2019 Turkish offensive into northeastern Syria

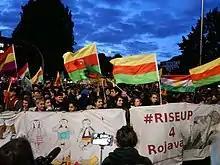
Protest against Turkey's military offensive on 10 October 2019

In October 2019, Syrian Kurdish authorities and doctors reported a number of patients with severe burns seemingly caused by a chemical weapon, accusing Turkey of employing the chemical white phosphorus to target people. Hamish de Bretton-Gordon, a former commander of the UK's chemical, biological, radiological and nuclear regiment, said of wounds he had been shown pictures of, "the most likely culprit is white phosphorus". Syrian Kurdish authorities also accused Turkey of using napalm.